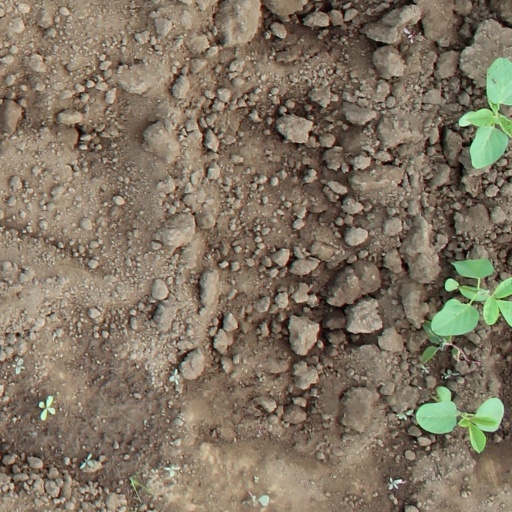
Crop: soybean